Foreigner discography

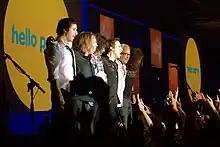
Foreigner in San Francisco, 2009

The discography of Foreigner, a British-American rock band, consists of 9 studio albums, 7 live albums, 20 compilation albums, and 47 singles.